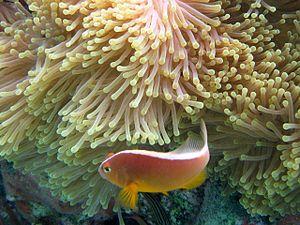
Amphiprion est un genre de poissons, dont le nom vernaculaire est poisson clown, qui contient une trentaine d'espèces. Ces poissons vivent la plupart du temps en relation mutualiste avec des anémones de mer.
Amphiprion akallopisos, communément appelé Poisson-clown mouffette ou simplement Clown mouffette, est une espèce de poissons osseux marins de la famille des pomacentridés.